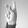
ASL letter: K